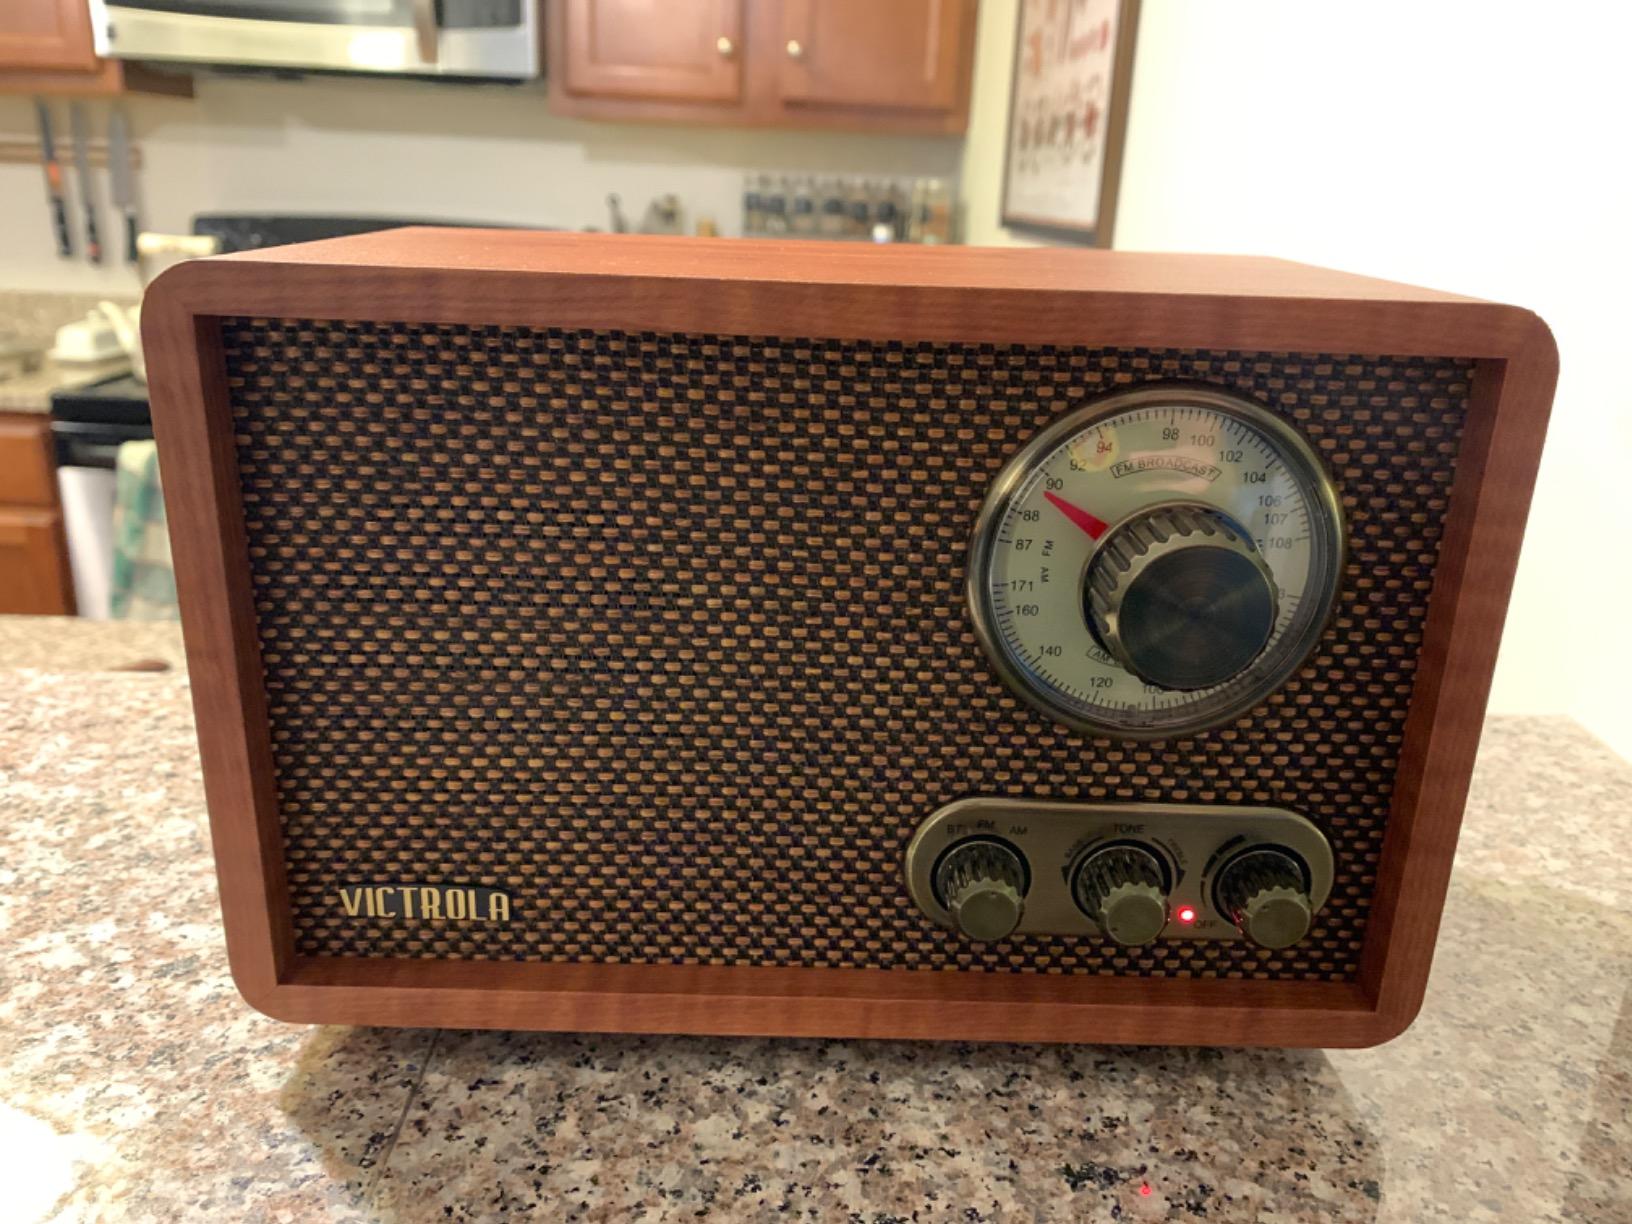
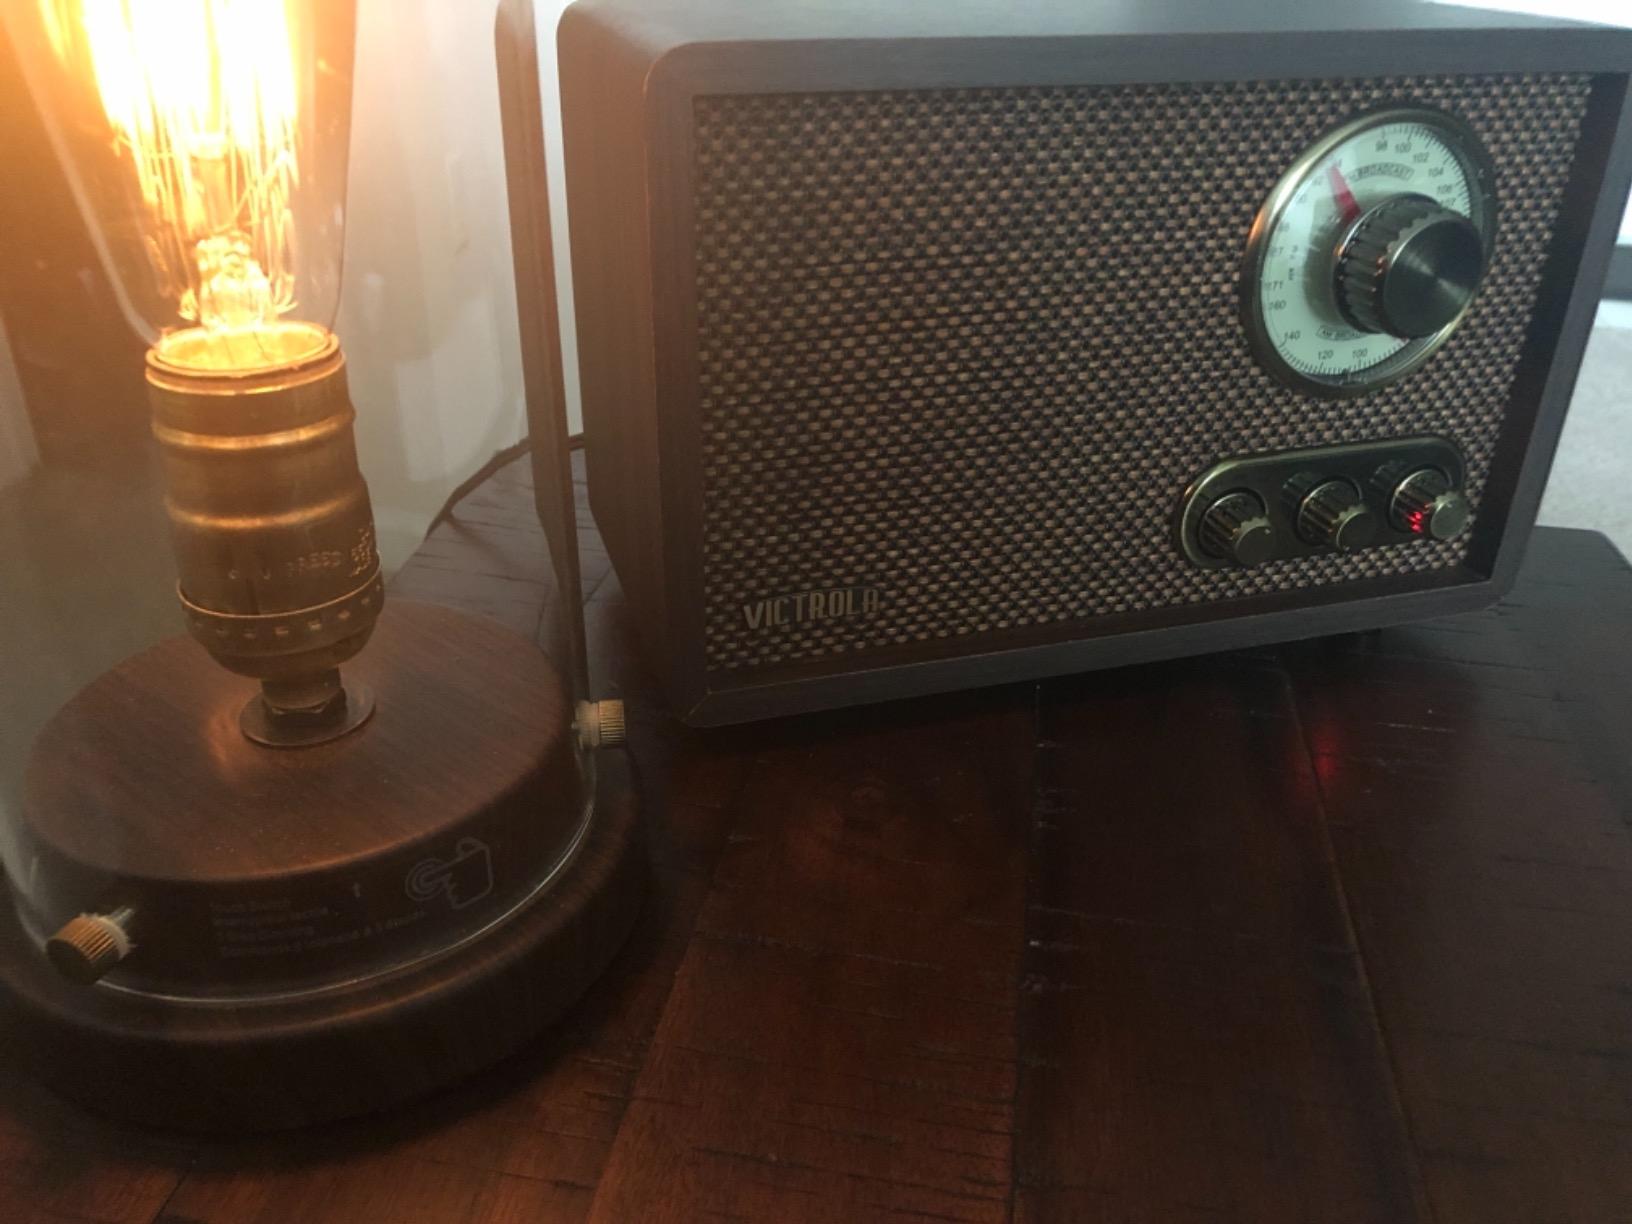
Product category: radio
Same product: yes